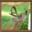
Label: deer